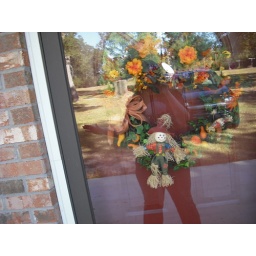
I took a picture of my reflection in my screen door